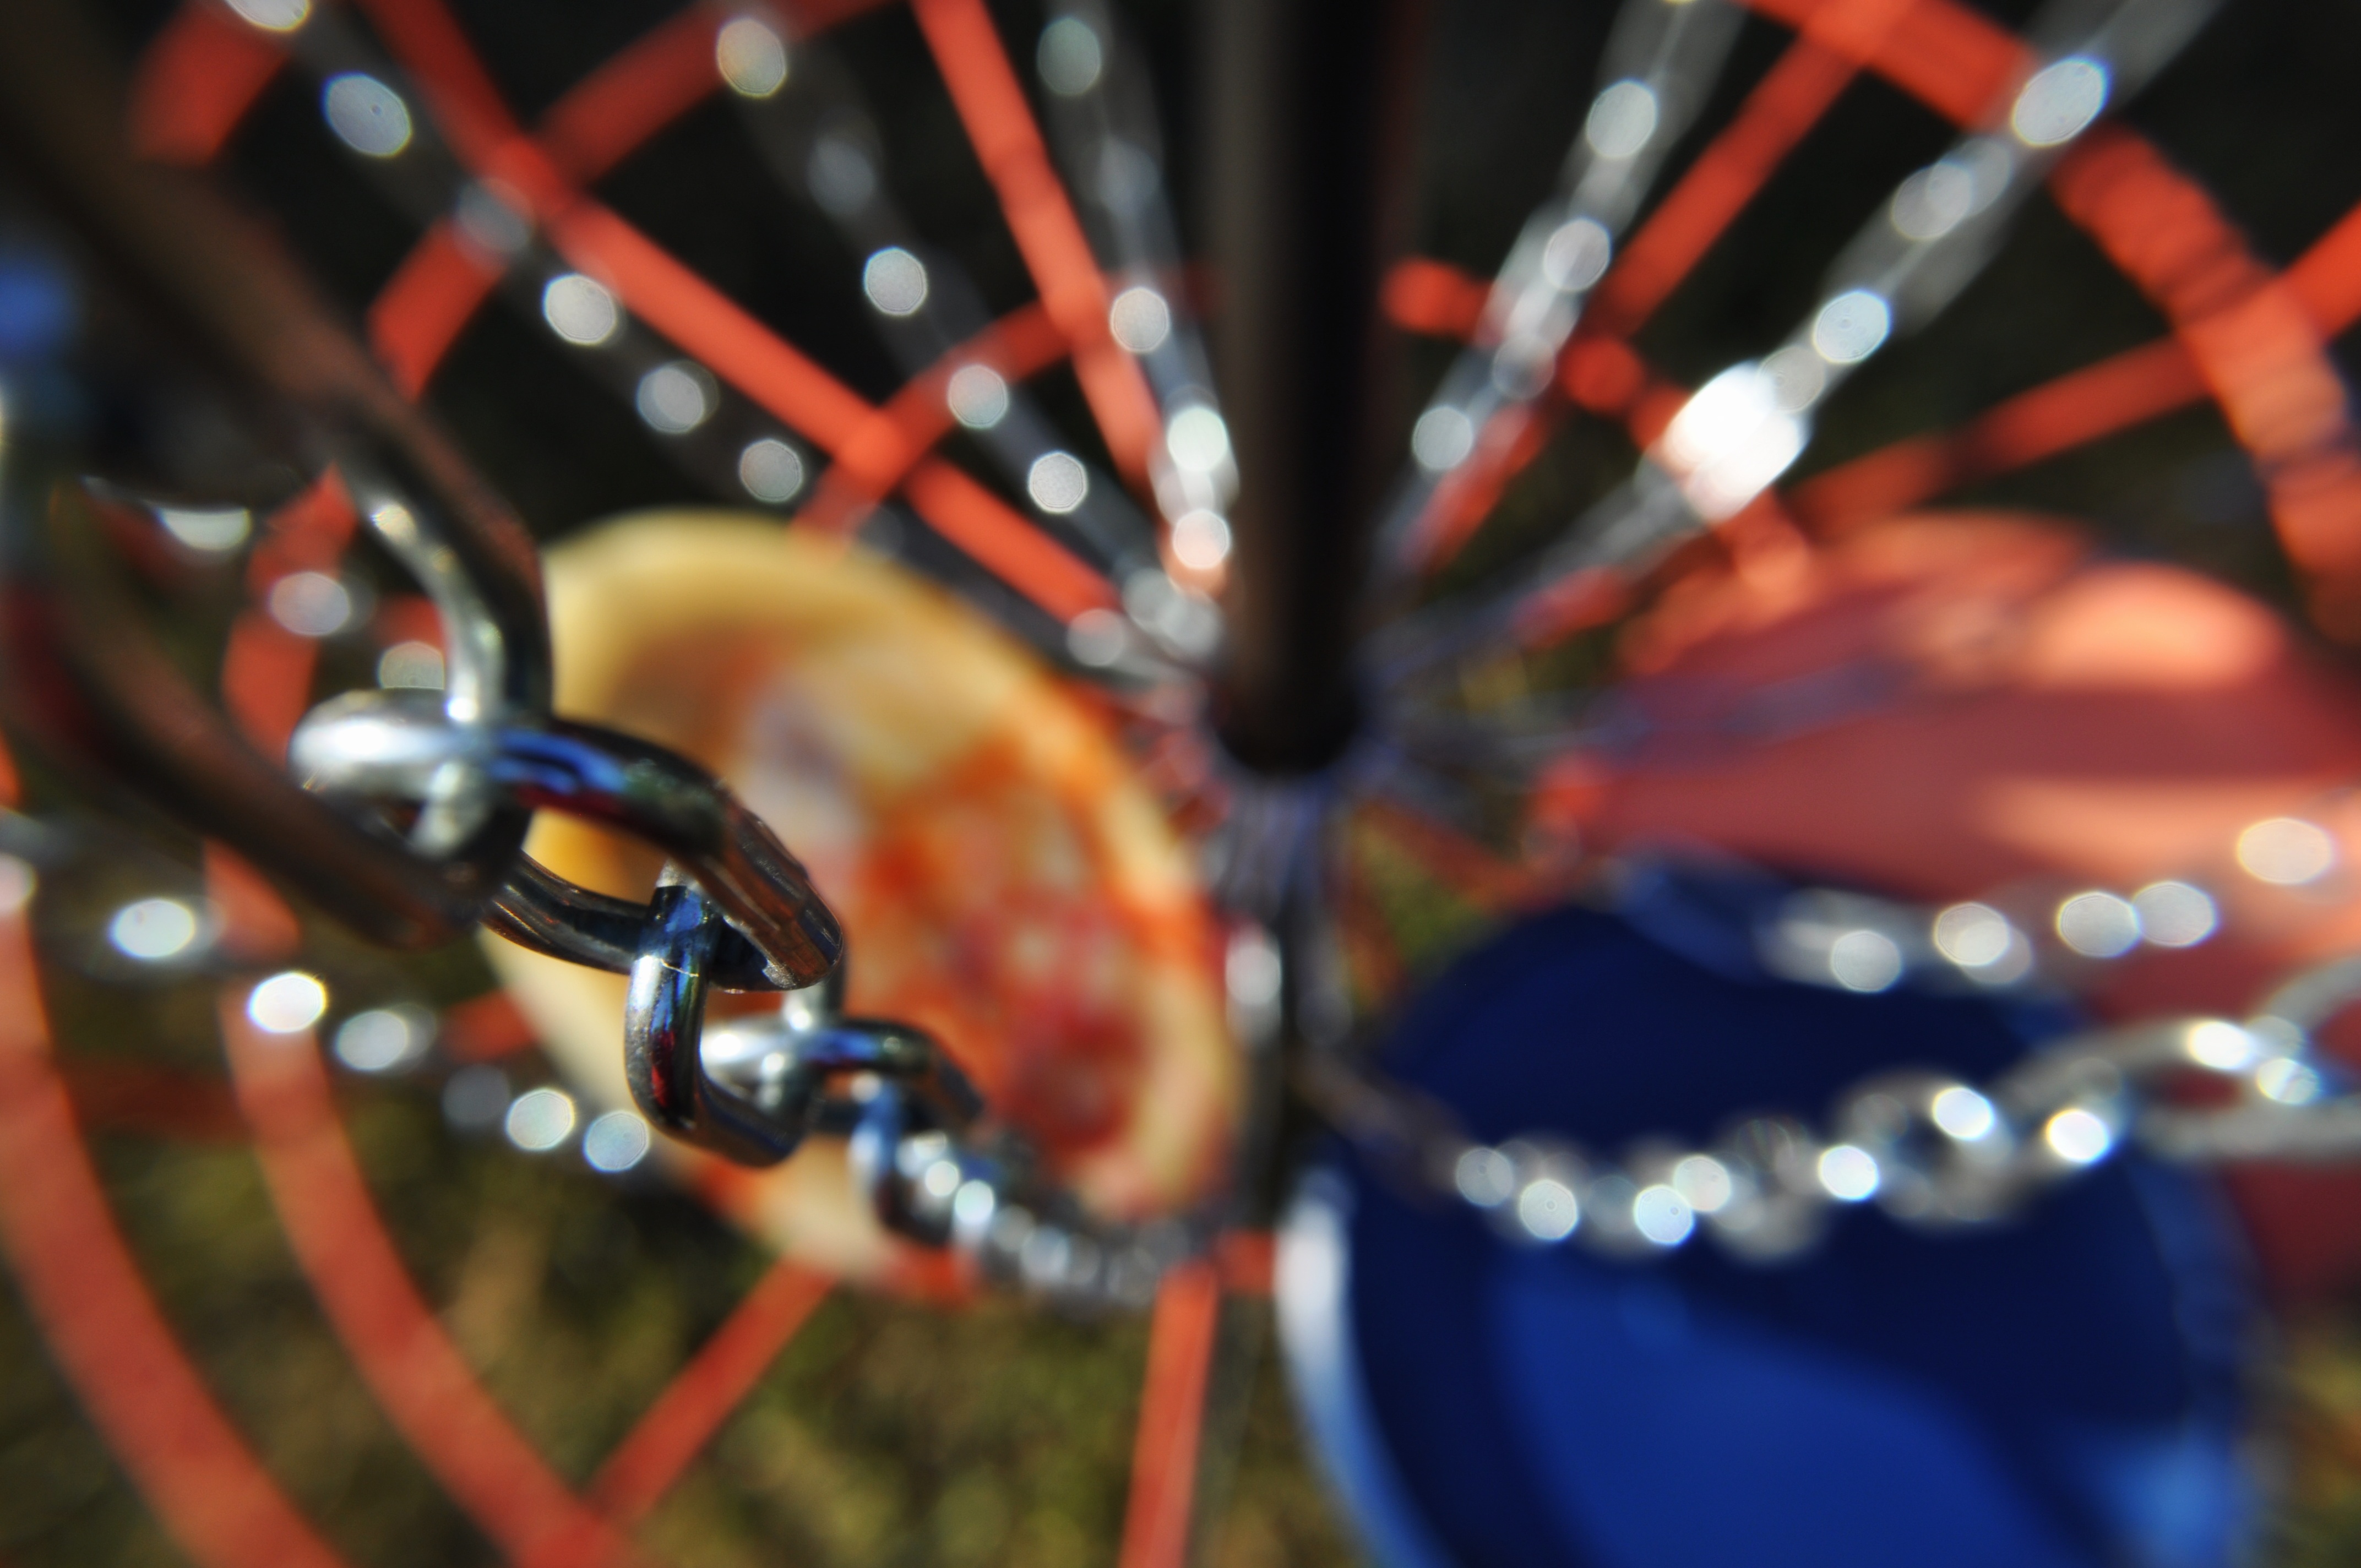
photography, flower, red, color, close up, macro photography